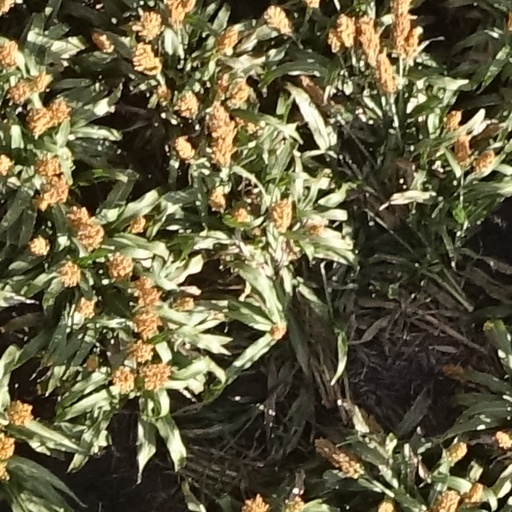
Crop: sorghum